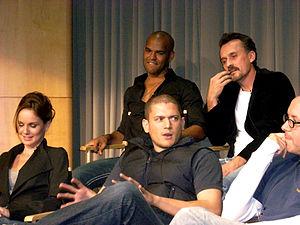
Amaury Nolasco est un acteur portoricain, né le 24 décembre 1970 à Porto Rico.